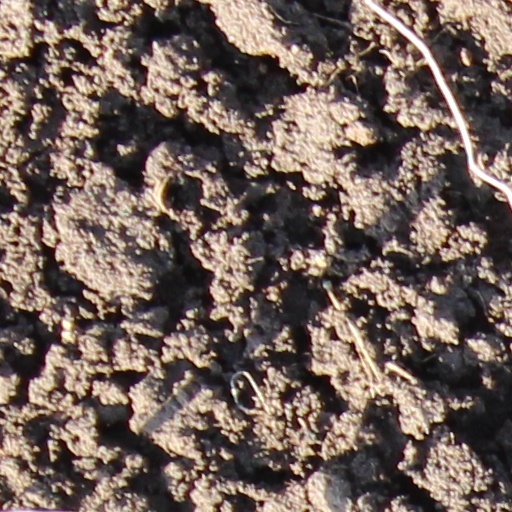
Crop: wheat